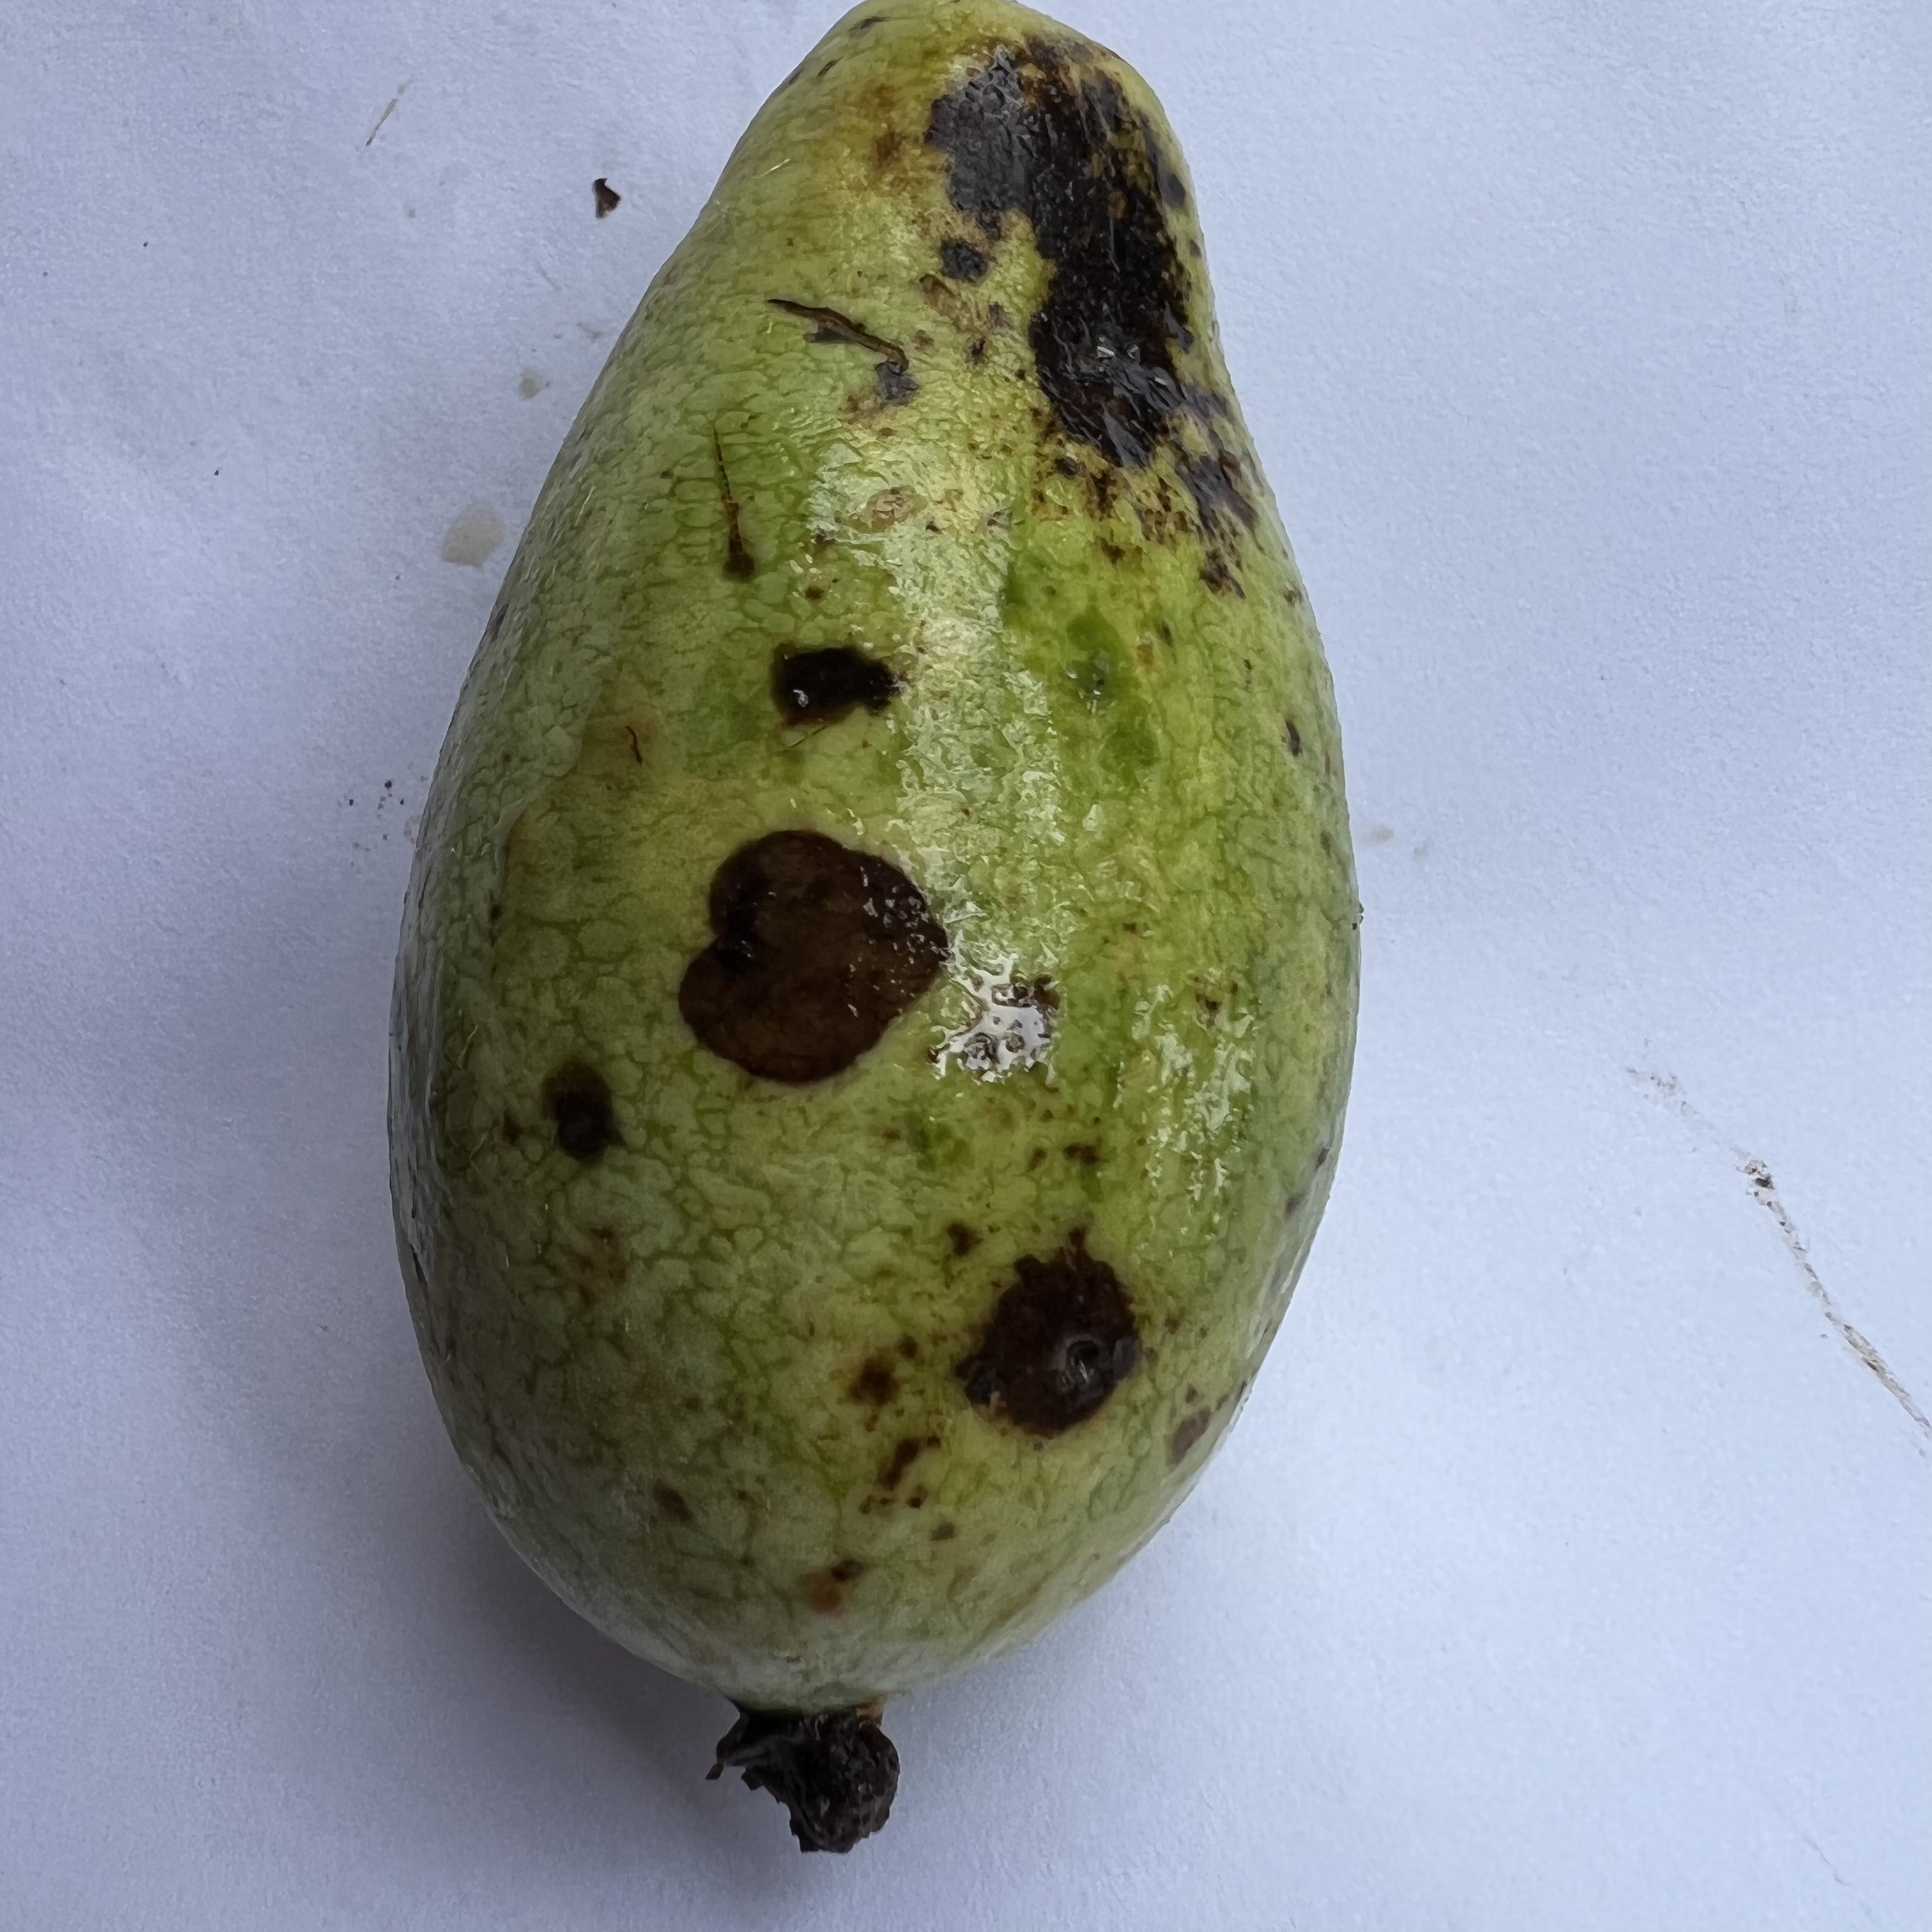
Label: Anthracnose